Librada Avelino

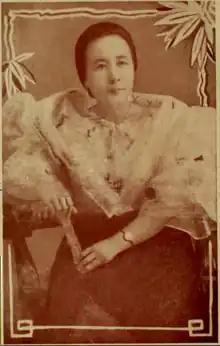

Librada Avelino (January 17, 1873 – November 9, 1934) was a Filipina educator who co-founded the Centro Escolar University. She was the first woman to earn a teaching certificate from the Spanish authorities when she passed her examination in 1889. Continuing her education, Avelino was also certified as a secondary teacher in 1893. After establishing her own girls' school in Pandacan, she was forced to flee to Manila when in 1896, the Philippine Revolution brought troops to Pandacan. Reopening a school in the capital, she operated until the Spain ceded the country to the United States and the educational authorities changed the requirements, implementing English language curricula. To learn English, she agreed to take a post as principal of the Pandacan Girls' School, believing that teaching the language would help her learn it faster. She also took English classes and studied English briefly in Hong Kong in 1901.